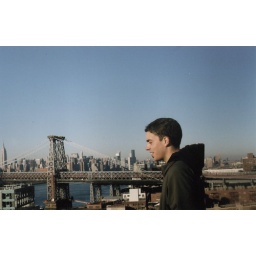
on the roof of his building in Brooklyn